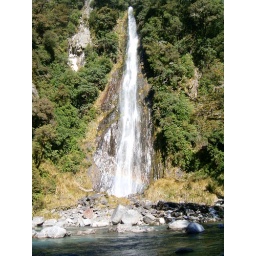
perty water fall in random off road stop